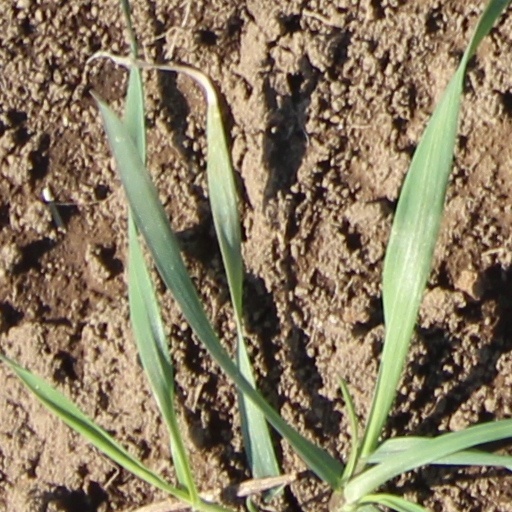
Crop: wheat